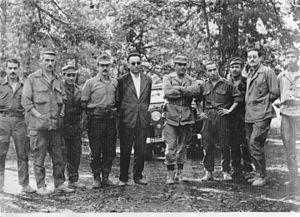
Djelloul Khatib, né le 8 octobre 1936 à Alger et mort le 6 février 2017 est un combattant de l'indépendance algérienne et un haut fonctionnaire algérien.